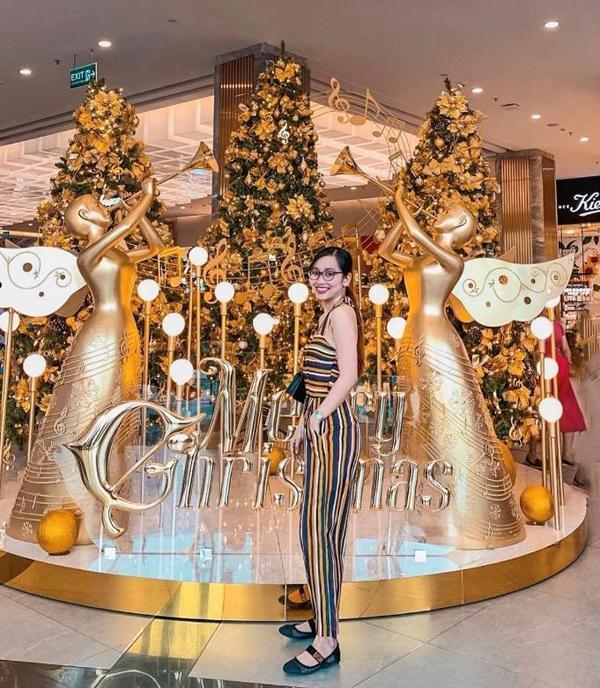
cô gái đang mỉm cười bên khu vực trang trí giáng sinh